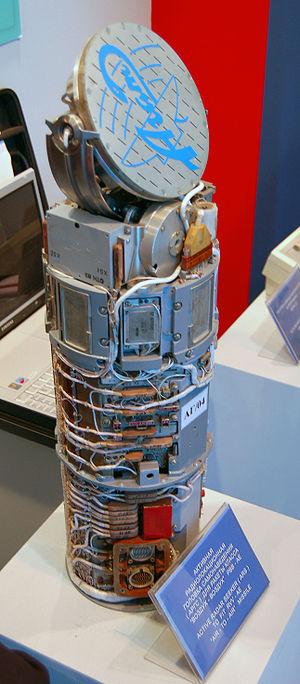
Le guidage est l’ensemble des opérations qui permettent au missile de remplir sa mission, du point de vue approche vers l’objectif ou but choisi, malgré l’intervention de perturbations. C’est le guidage qui permet de faire la distinction entre un missile et une roquette ou un projectile d’artillerie. Le guidage est différent du pilotage.
Le missile russe R-77 est un missile air-air à moyenne/longue portée et guidage radar actif. Il est capable d'abattre tout type d'engin volant à très basse altitude jusqu'à 25 000 m avec une charge explosive de 22,5 kg et une portée de 80 km pour la version R-77, étendue à 150 km pour la version R-77 M1. Ses promoteurs disent qu'il est le missile de supériorité aérienne le plus évolué au monde. Il est surnommé AMRAAMski pour sa ressemblance plus sur le profil d'utilisation que sur l'esthétique.